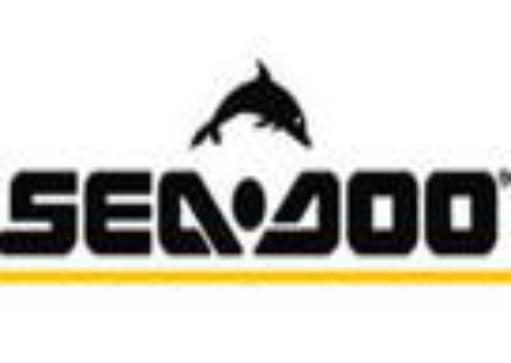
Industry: Sports